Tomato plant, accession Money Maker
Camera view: tilt-top (135 deg); turntable rotation: 60 degrees
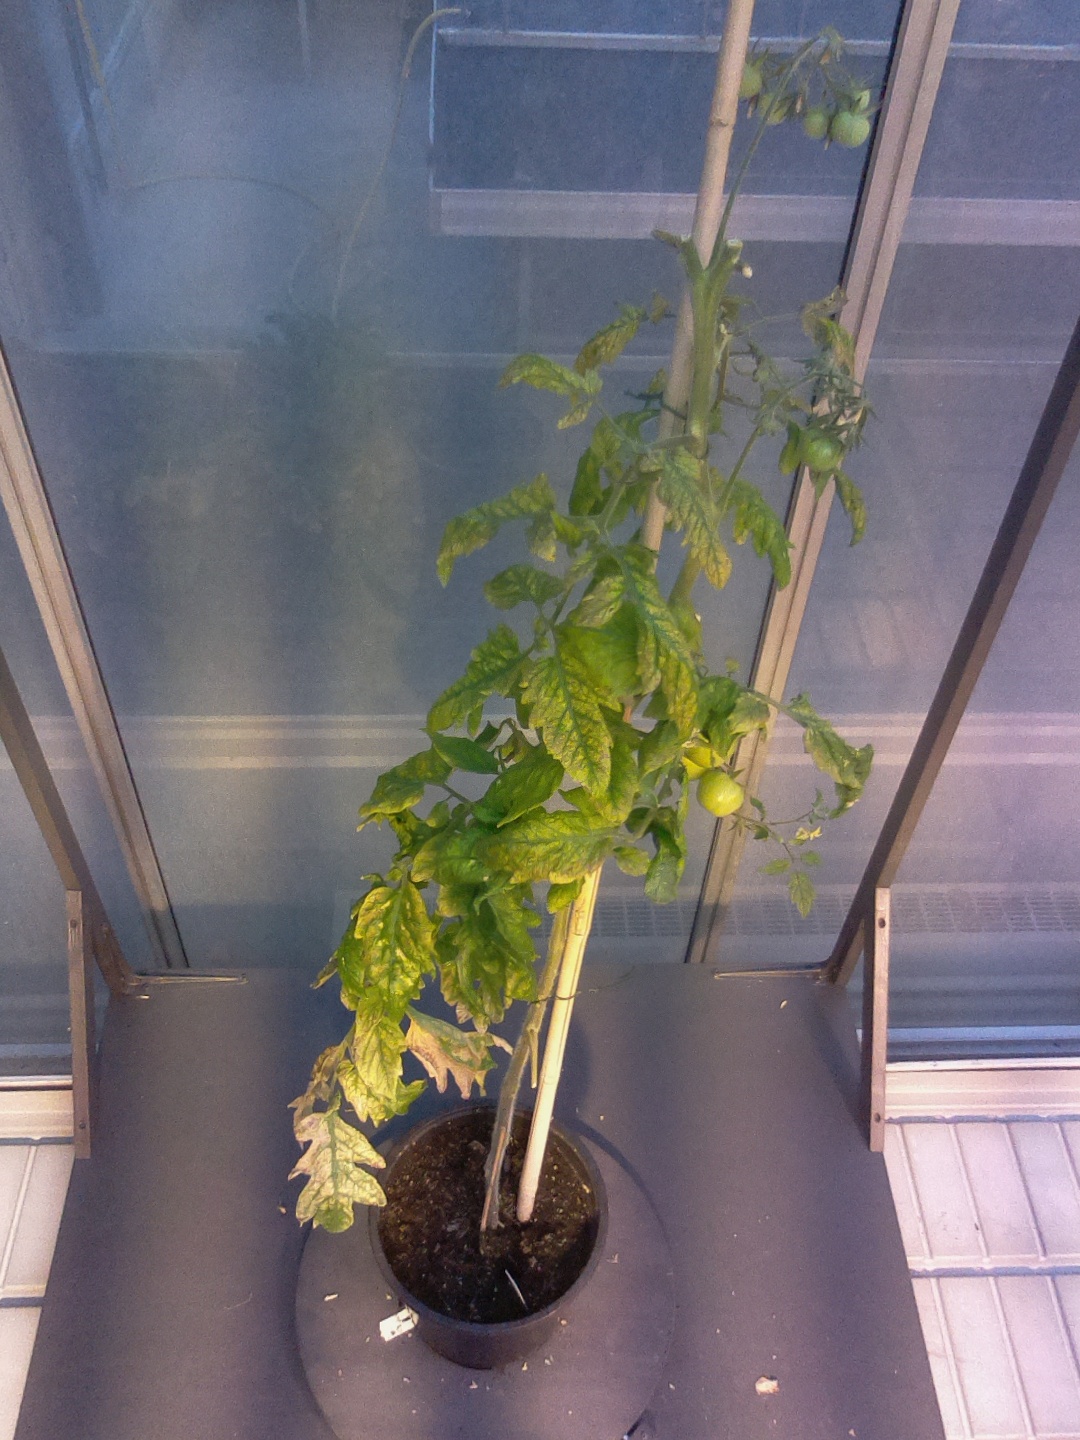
BBCH growth stage 79: 90% -100% of final fruit size